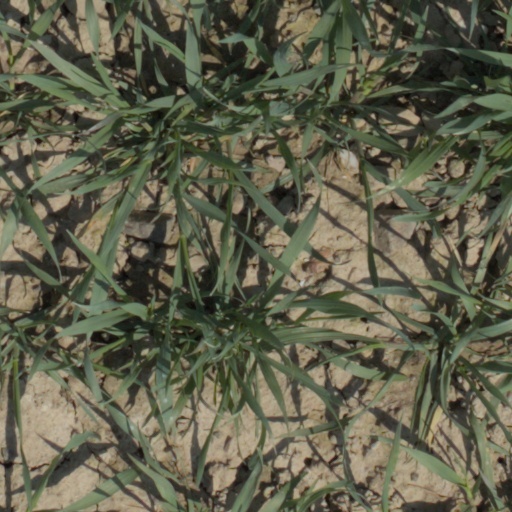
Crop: wheat